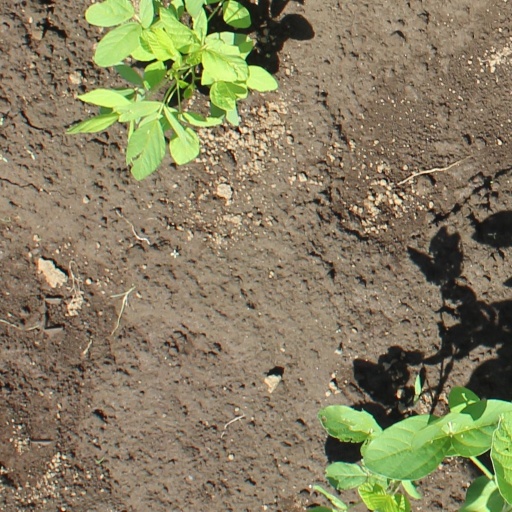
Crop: soybean